The Cold Heart

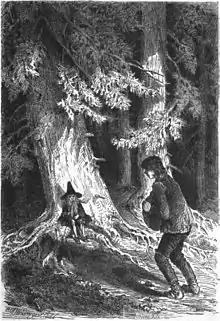
Peter Marmot summoning the glass-imp

"The Cold Heart" is a fairy tale written by Wilhelm Hauff. It was published in 1827 in a collection of fairy tales that take place within the narrative of "The Spessart Inn". It was adapted into film in Germany, including the 1924 and the 1950 films of the same name as the story.